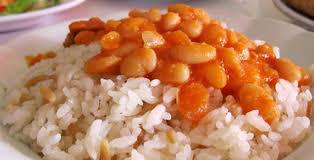
Yemek: kuru_fasulye